BMW iX

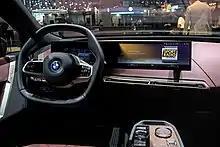
The hexagonal steering wheel and two-parts-blended display with the instrument cluster (12.3 in) and the infotainment touchscreen (14.9 in).

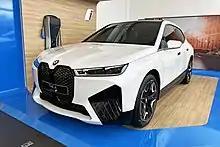
BMW iX Sport

The BMW iX is the first vehicle to feature the iDrive 8 that combines a 12.3-inch digital instrument cluster with a 14.9-inch infotainment touchscreen to form a single curved unit. The system comes with an upgraded version of BMW's personal voice assistant and retains the iDrive controller. It is the first time the technology has been offered in a production BMW, and it comes standard with a hexagonal steering wheel. Other standard equipments are the 18-speaker Harman Kardon-sound system, as well as BMW safety systems like parking assistant and driving assistant professional. Available options include a panoramic sunroof and sun-protection glass, soft-close doors, heated and ventilated seats, parking assistant, interior camera, a Bowers & Wilkins stereo, and M Sport styling.